Microphone connector

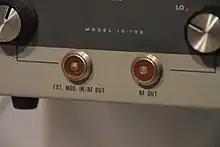
The Switchcraft 2501M coaxial connector

The Amphenol 80-MC2M, which mates with the 80-PC2F, microphone connector was popular with American radio manufacturers (1950s to 1970s).